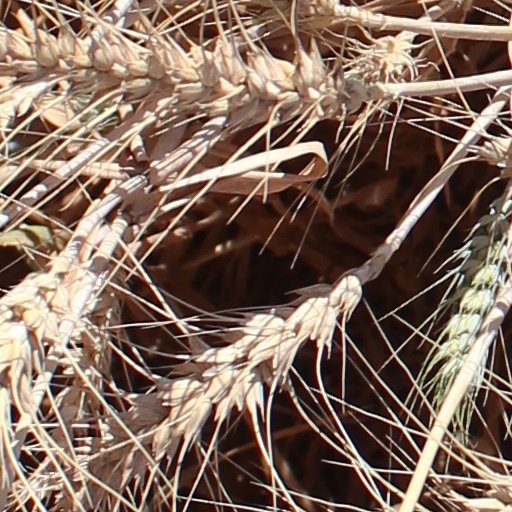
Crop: wheat